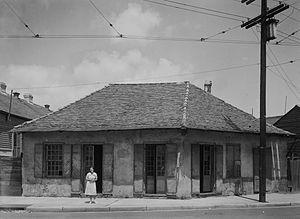
Jean-Louis Dolliole, est un homme de couleur libre, ébéniste, constructeur, entrepreneur, planteur et chef de la communauté noire de La Nouvelle-Orléans en Louisiane.